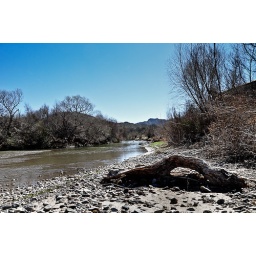
This is the river just below the ranch house. A dam controls the amount of water flow.